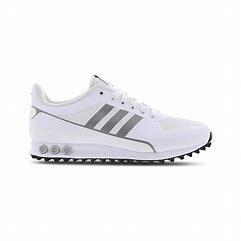
Brand: Adidas
Model: La Ii